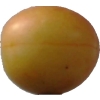
Label: cherry_wax